Freetown

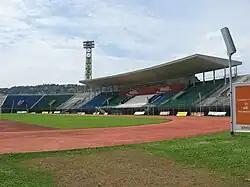
The National Stadium

The liberated Africans established the suburbs of Freetown Peninsula. They were the largest group of immigrants to make up the Creole people of Freetown. The city expanded rapidly. The freed slaves were joined by West Indian and African soldiers, who had fought for Britain in the Napoleonic Wars and settled here afterwards. Descendants of the freed slaves who settled in Sierra Leone between 1787 and around 1885, are called the Creoles. The Creoles play a leading role in the city, although they are a minority of the overall Sierra Leone population.